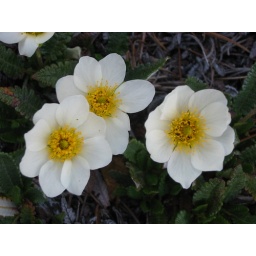
rising wolf above sky lake